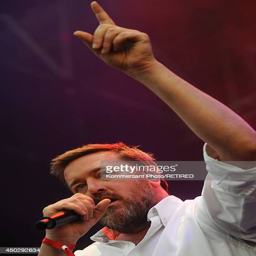
artist of elbow performs during festival at the garden